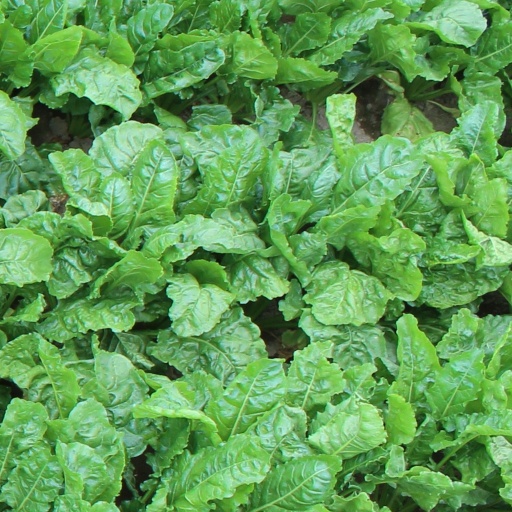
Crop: sugar beet